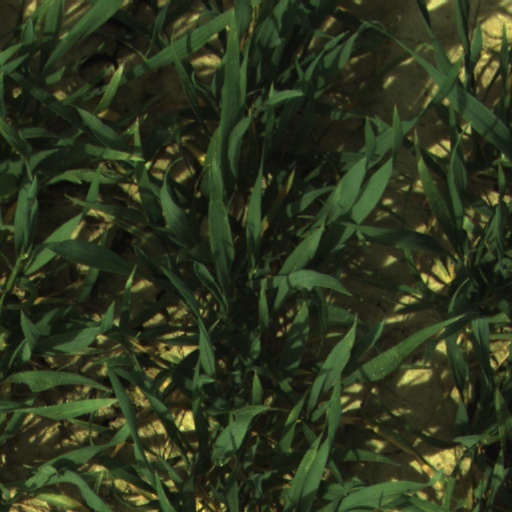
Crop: wheat